Mário de Sá-Carneiro

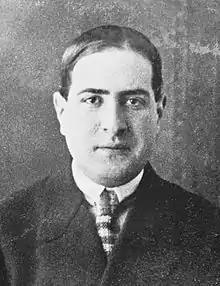

Mário de Sá-Carneiro (May 19, 1890 – April 26, 1916) was a Portuguese poet and writer. He is one of the best known authors of the "Geração D'Orpheu", and is usually considered their greatest poet, after Fernando Pessoa.